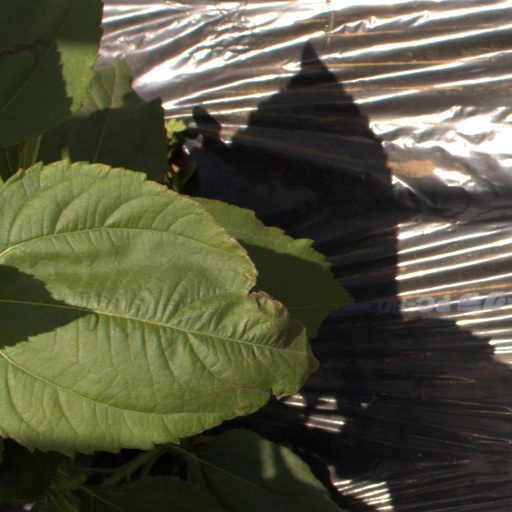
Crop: Jerusalem artichoke